Canon Frome

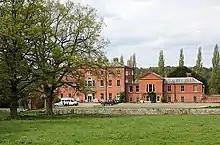

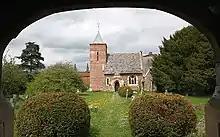

Canon Frome is a hamlet and small rural parish on the River Frome, 5 miles northwest of Ledbury, Herefordshire, England, with a population of 139. Its most notable feature is Canon Frome Court which is a Grade II listed large red brick country house. The house was originally a sixteenth century moated manor house but was extensively rebuilt, incorporating earlier parts of the building, in 1786 and again in 1868. It was for 300 years the ancestral home of the Hopton family. It now forms a cohousing community.